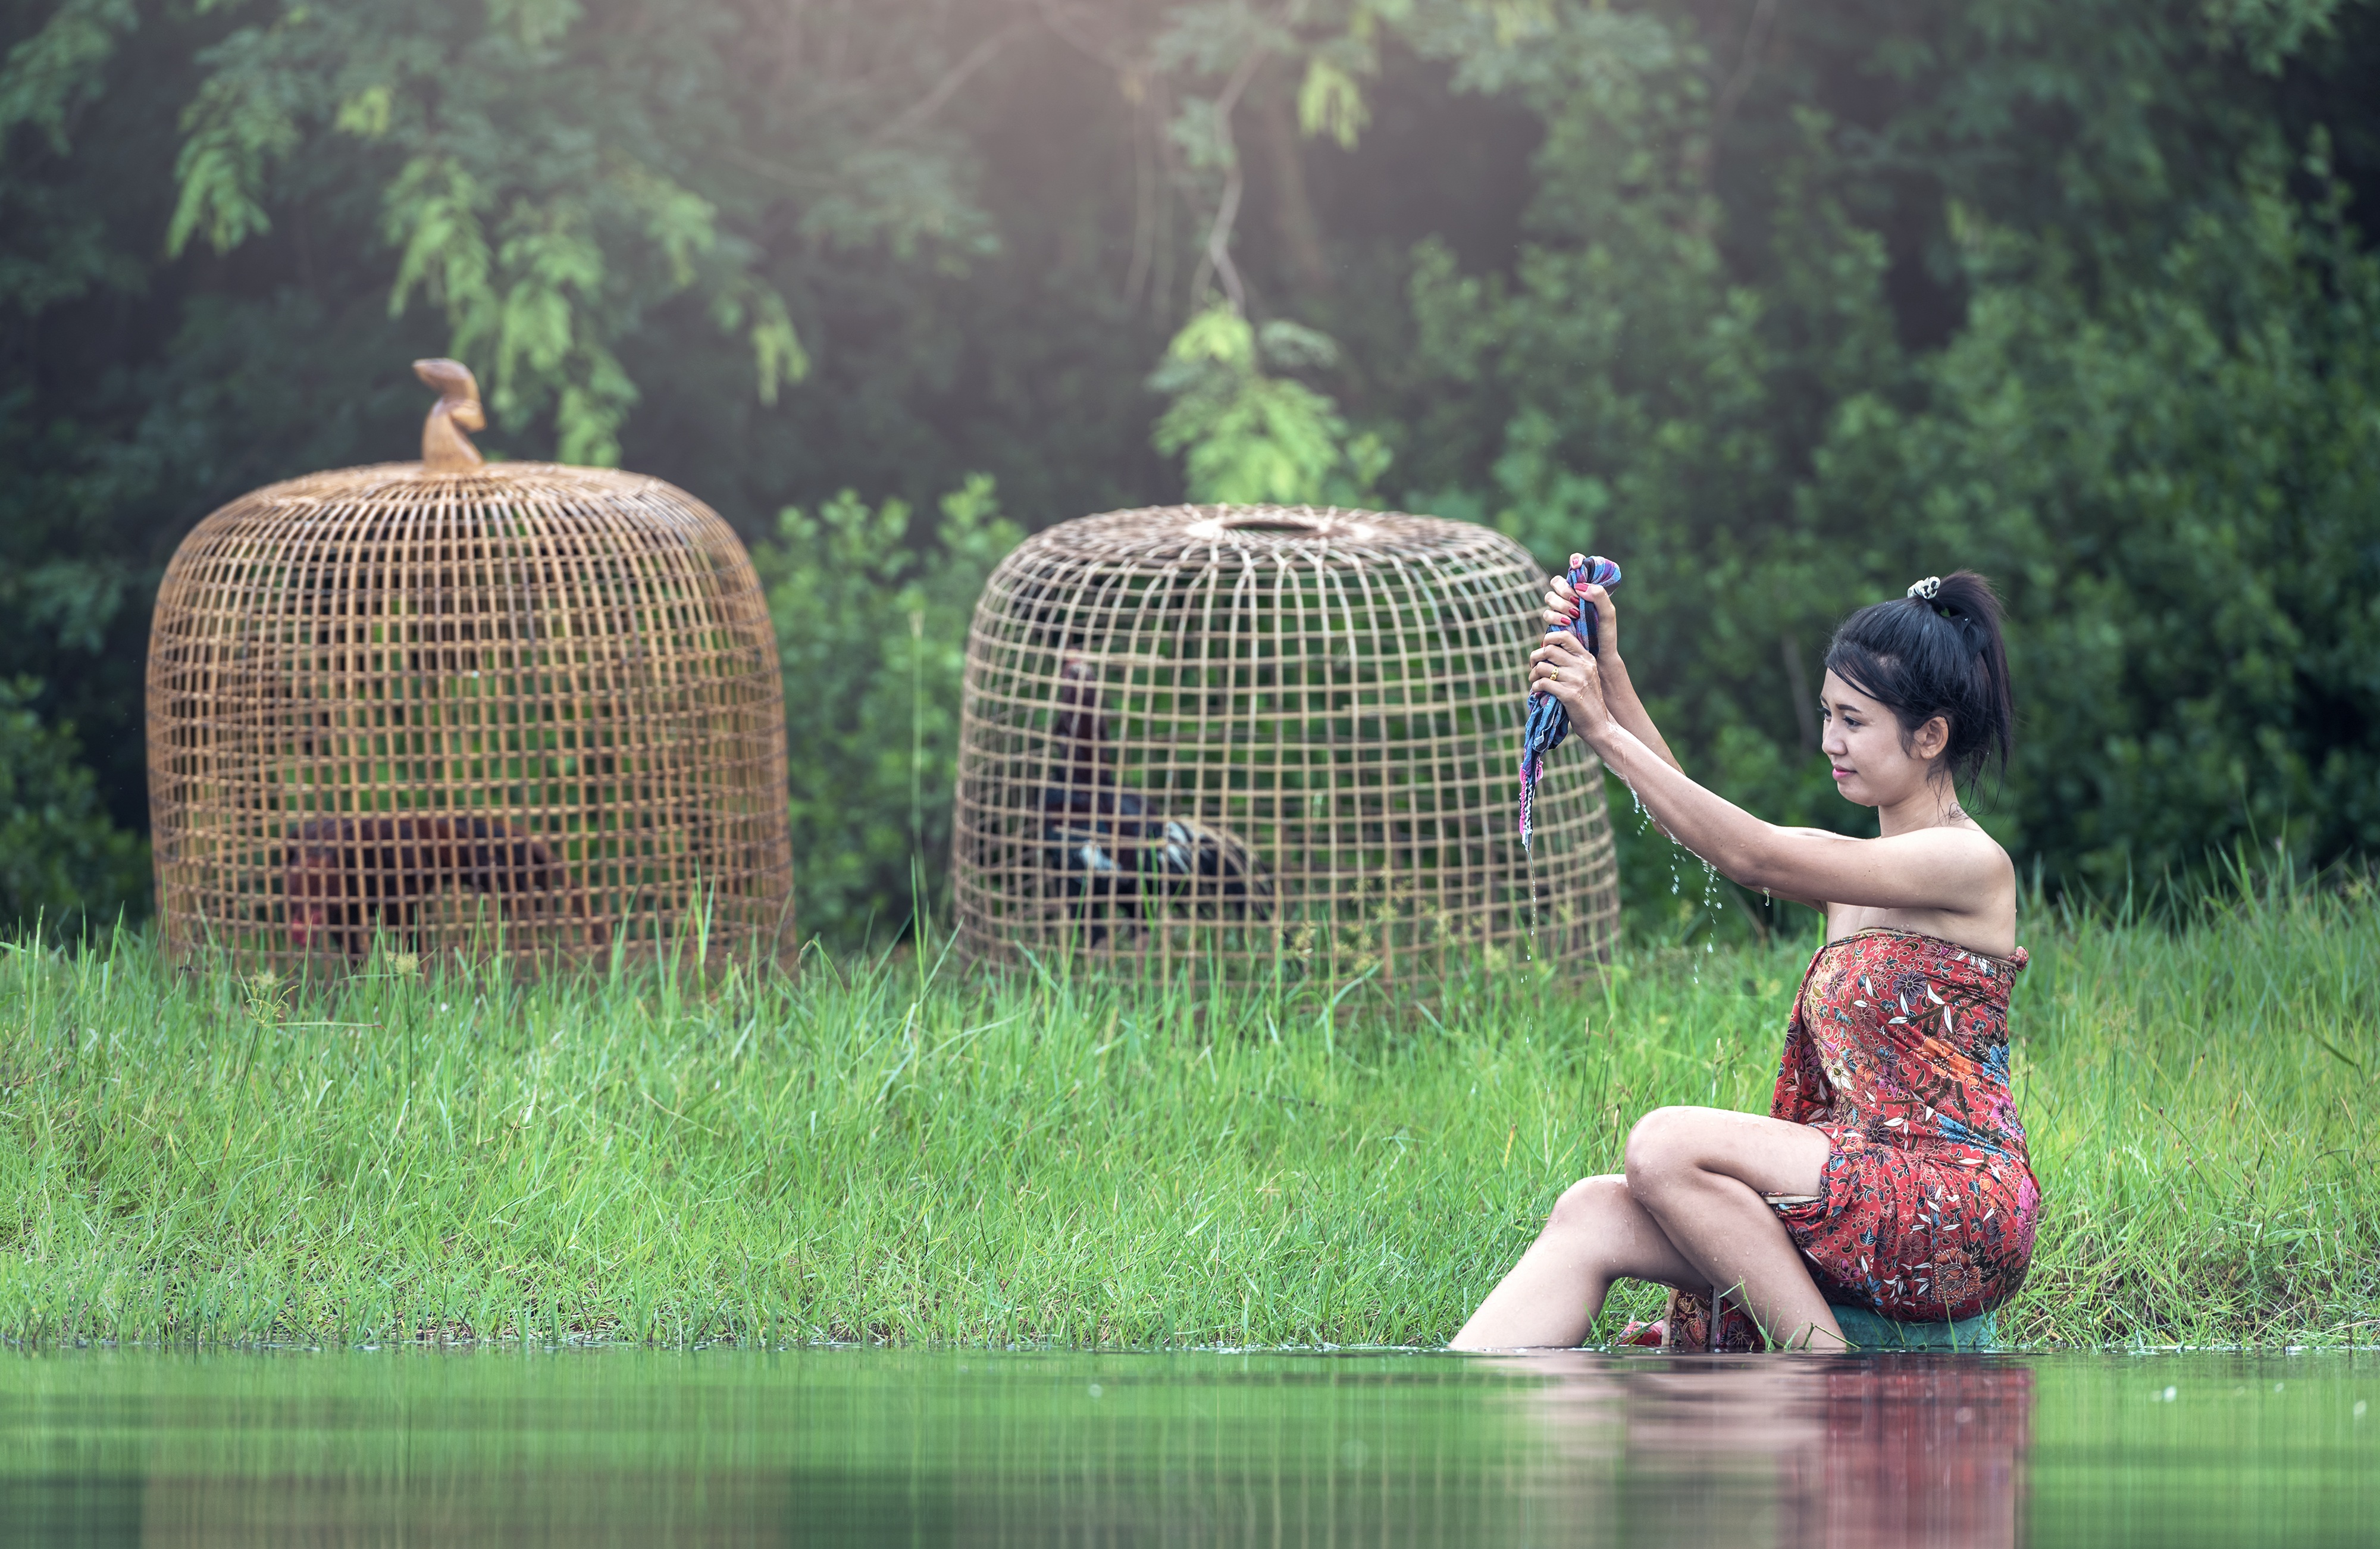
water, grass, outdoor, rock, girl, woman, lawn, countryside, flower, wet, cute, river, young, green, backyard, washing, asia, bare, garden, lifestyle, smile, thailand, laundry, life, farmer, bathtub, the world, the village, face, outside, happy, happiness, cambodia, culture, sexy, by nature, laos, traditional, vietnam, my dad, myanmar burma, in the country, country malaysia, nationals of indonesia, that simple, kariang, beauliful